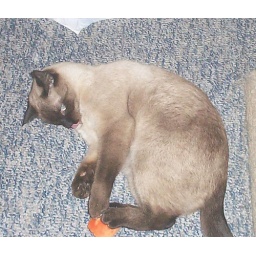
Isis attacking an orange furry ball after partaking in some catnip.